Gaslit (TV series)

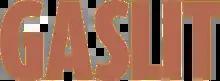

Gaslit is an American political thriller television limited series based on the first season of the podcast "Slow Burn" by Leon Neyfakh. It stars Julia Roberts, Sean Penn, Dan Stevens, Betty Gilpin, Shea Whigham, and Darby Camp. It premiered on Starz on April 24, 2022.